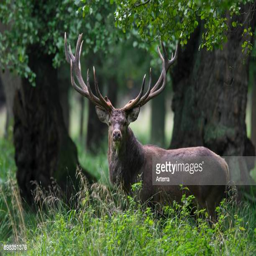
red deer stag during the rutting season in beech forest